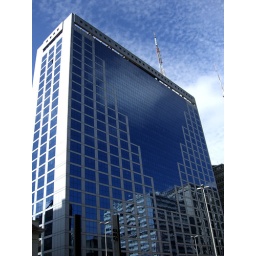
A mirror in the building